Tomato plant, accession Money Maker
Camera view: horizontal (90 deg, fisheye); turntable rotation: 180 degrees
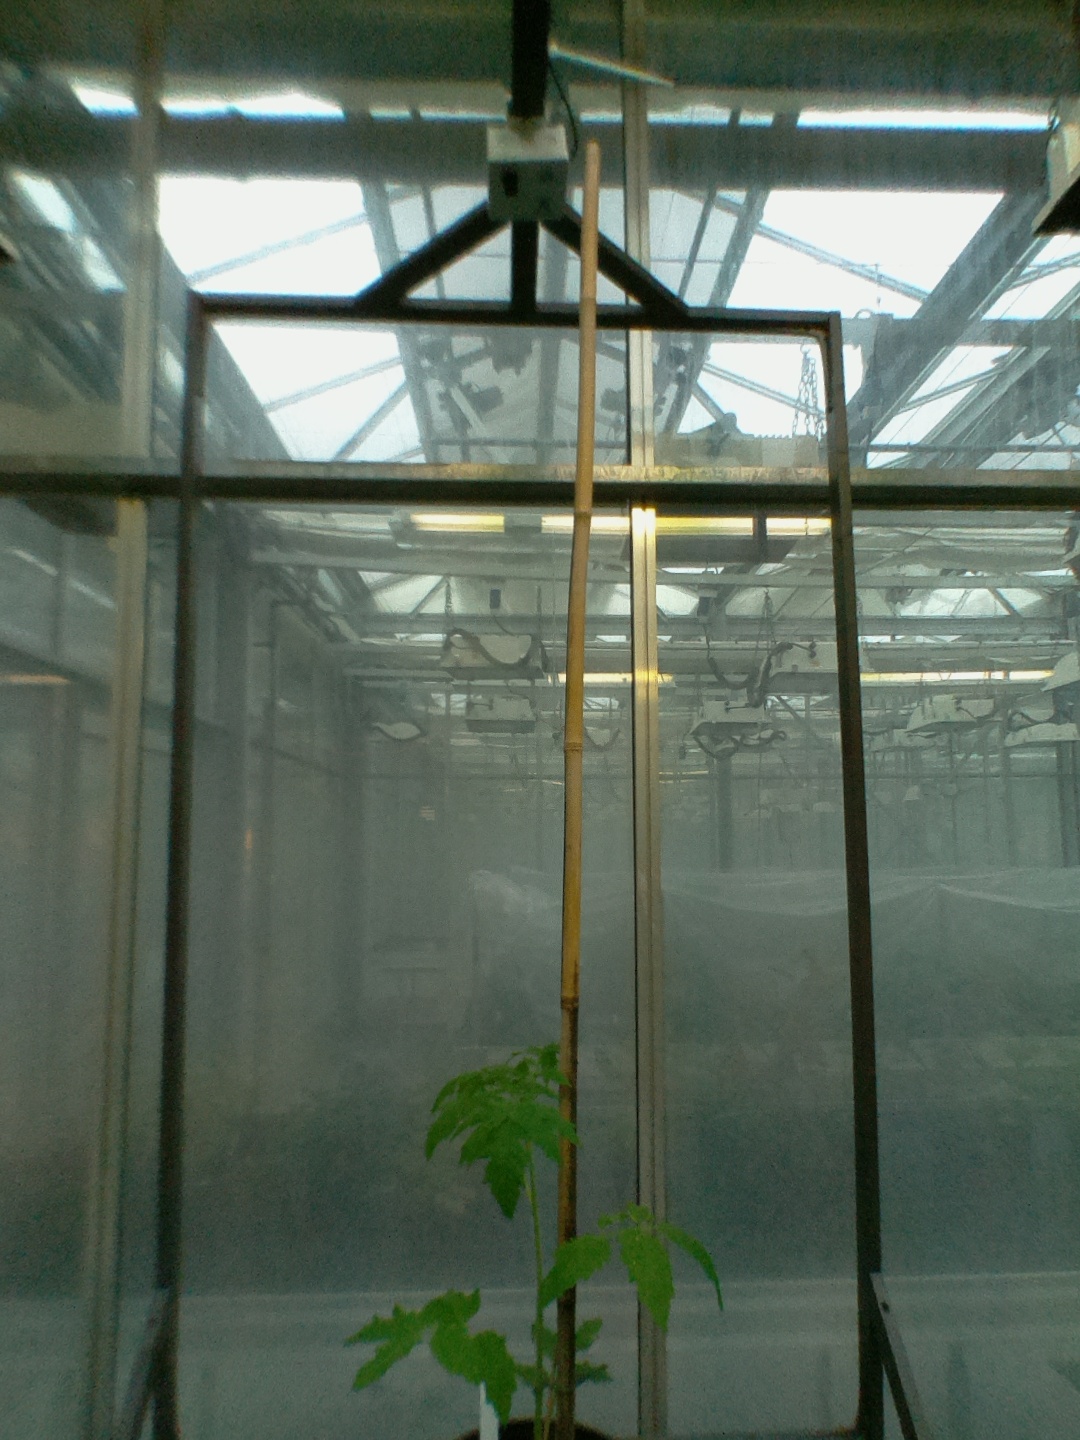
BBCH growth stage 13: 6 of true leaves visible